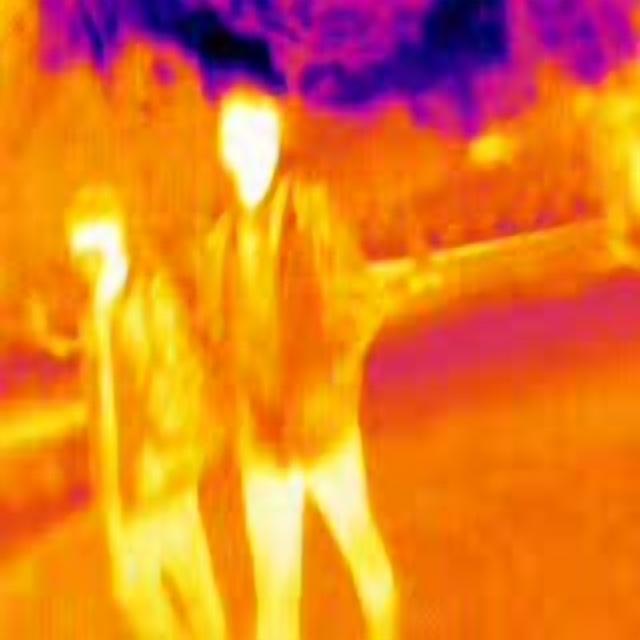
Detected objects:
label: person
label: person